Amélia Christinat

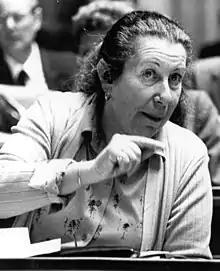
Amélia Christinat in 1986.

Amélia Christinat (6 February 1926 at Corticiasca, Ticino – 7 September 2016 in Geneva) was a Swiss politician and women's rights activist. She sat in the National Council from 1978 to 1987 as the first female National Councillor from the canton of Geneva.